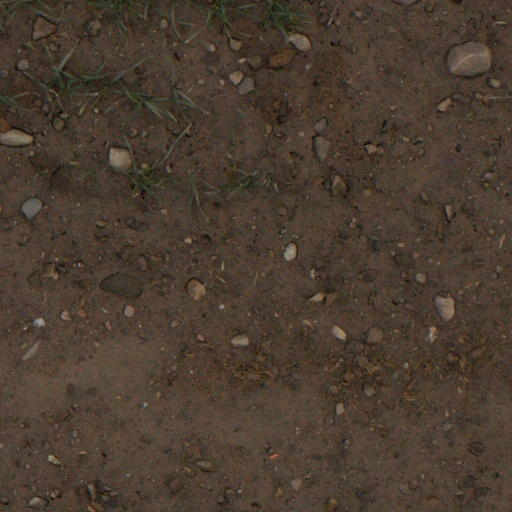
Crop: wheat